2nd Anti-Aircraft Brigade (United Kingdom)

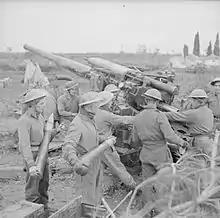
3.7-inch AA gun of 242 Bty, 51st (London) HAA Rgt in action in the field artillery role in Italy, 15 December 1943.

There was only one raid of importance on Reggio, when four Focke-Wulf Fw 190s bombed the harbour and attacked the AA positions: 319/97 HAA Bty had a command post destroyed, suffering nine dead and eight wounded. XIII Corps worked cautiously and methodically through Calabria, 2 AA Bde following up to cover the small harbours and airfields, and being rejoined by 298/97 HAA Bty from Messina. In late September the brigade was warned to concentrate for a long move across Italy to defend the captured Foggia Airfield Complex.